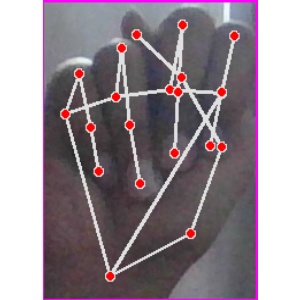
अक्षर: न